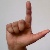
The image shows a hand gesture representing the letter 'L' in Indian Sign Language.